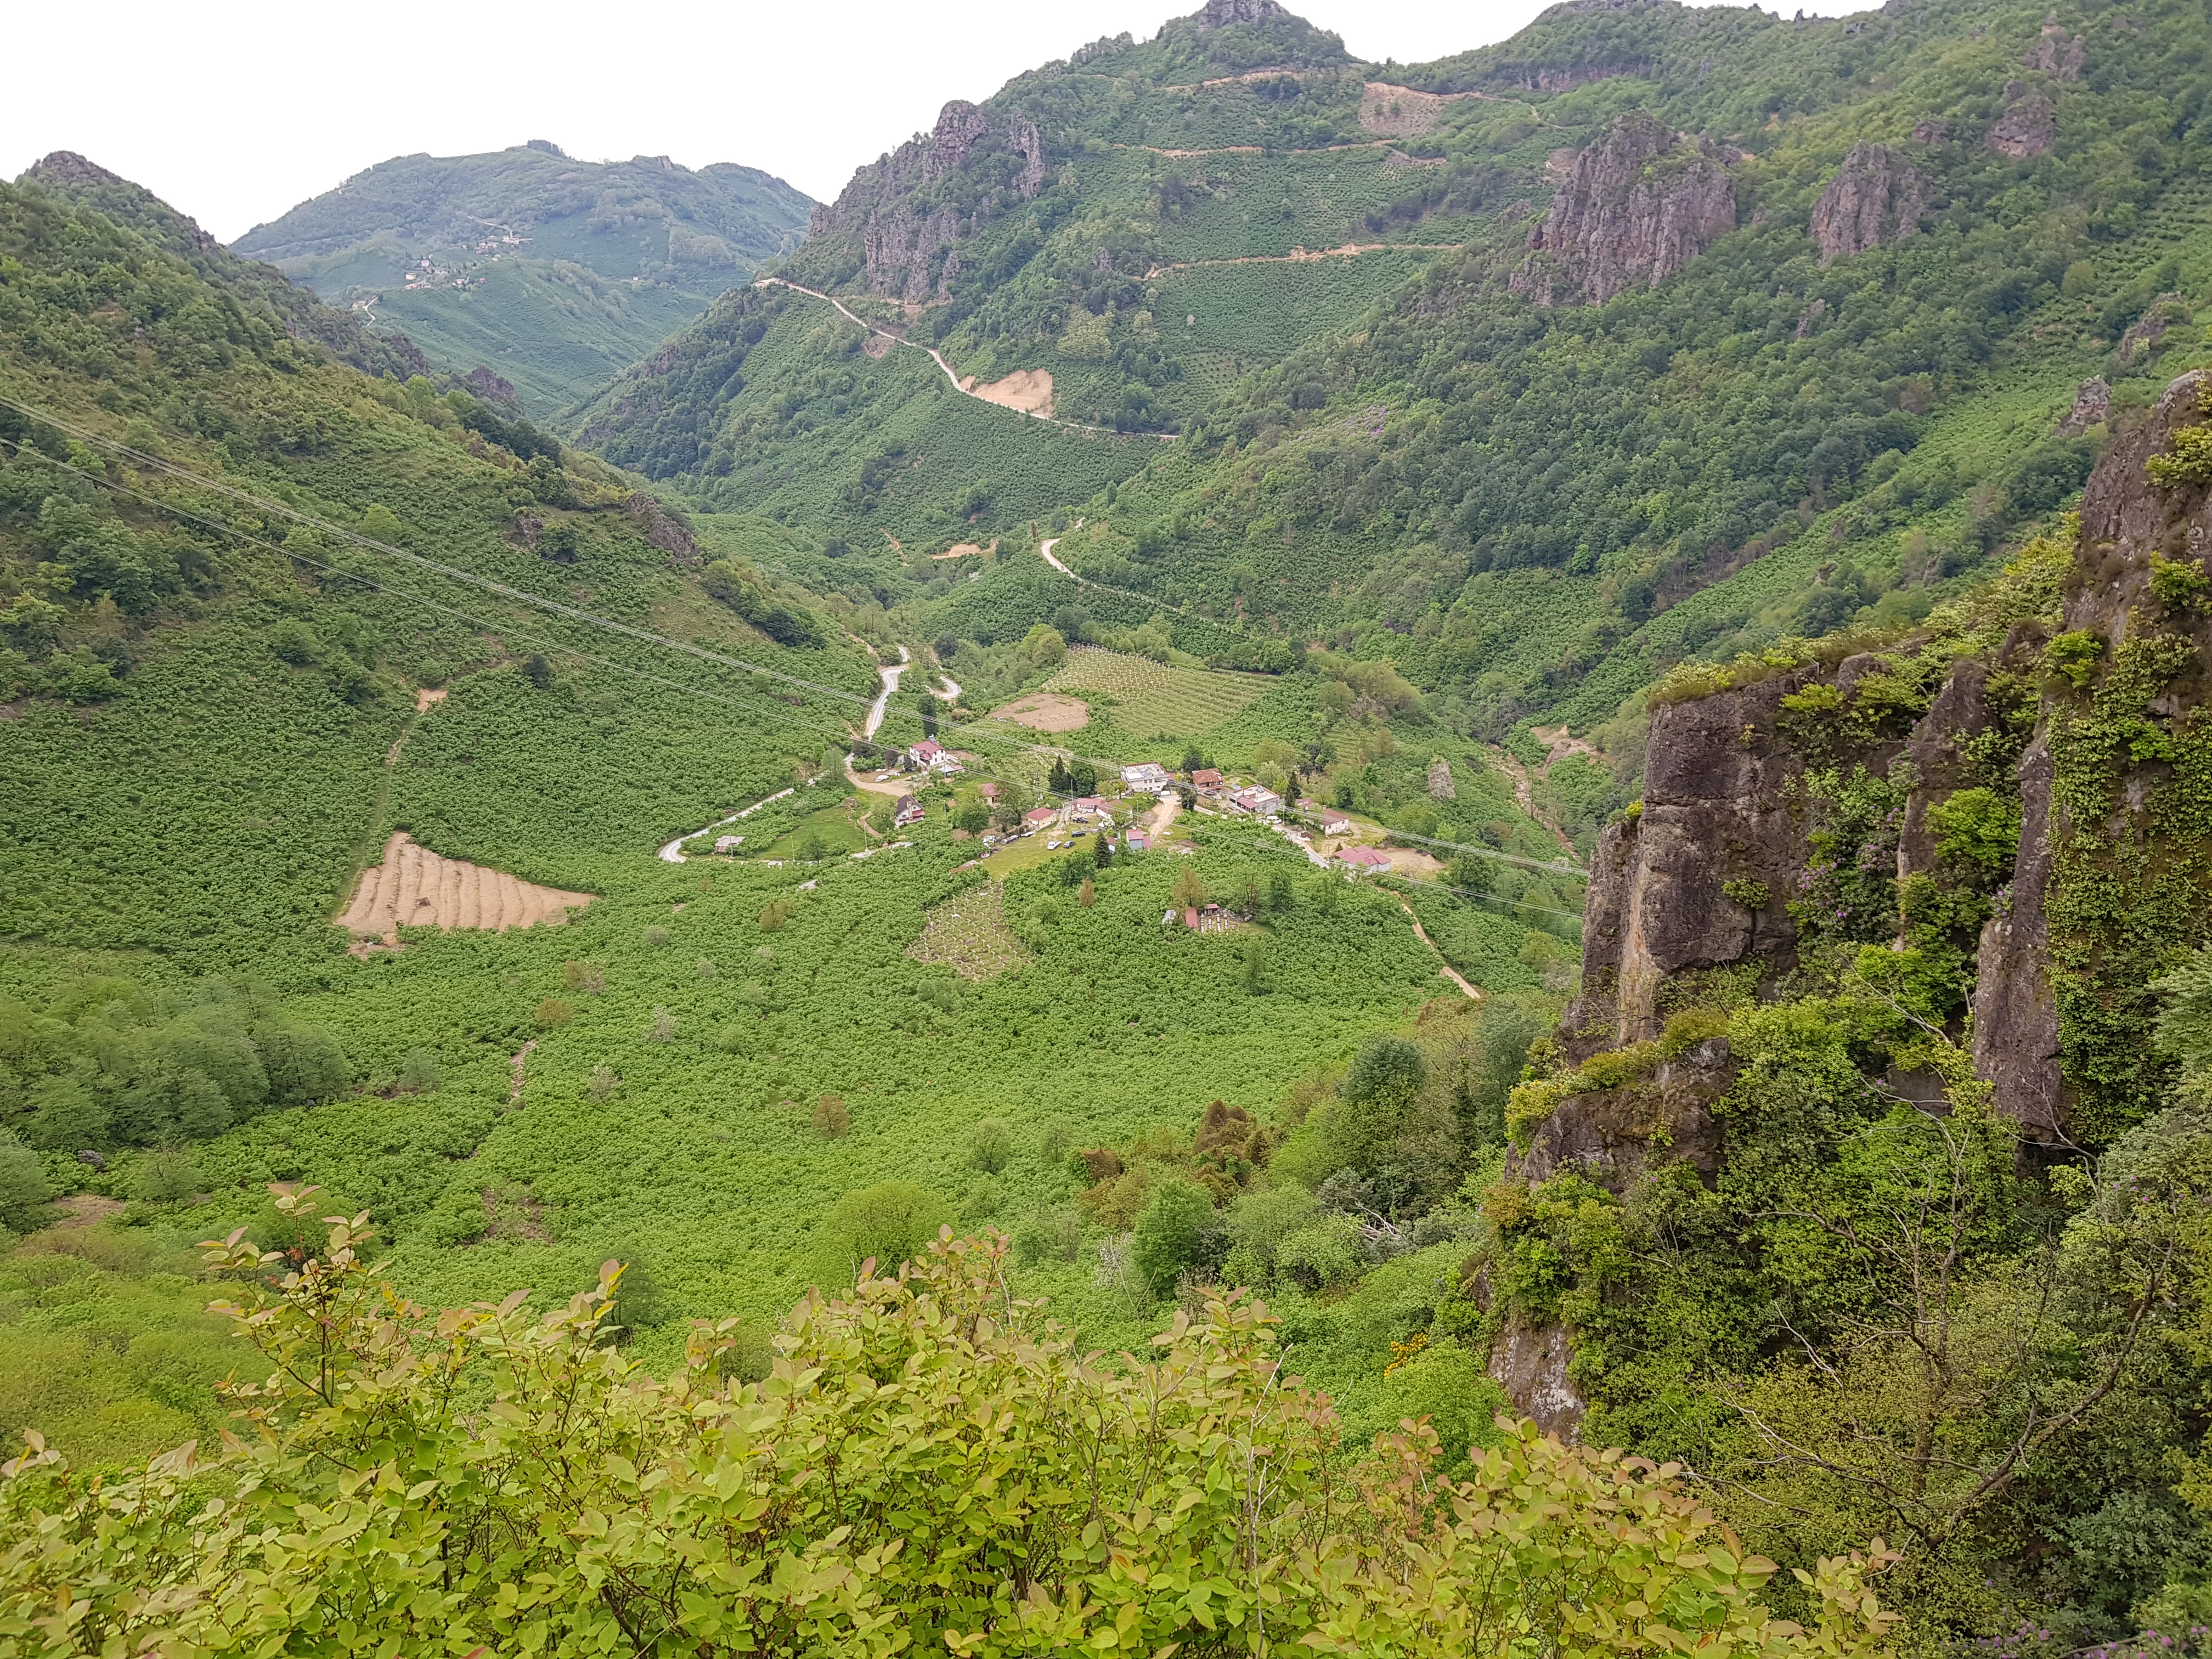
natural, plant, mountain, plant community, natural landscape, natural environment, sky, slope, terrain, grass, groundcover, landscape, geological phenomenon, grassland, forest, meadow, valley, mountain range, hill, plateau, road, jungle, temperate broadleaf and mixed forest, fell, plantation, chaparral, pasture, tree, ridge, shrubland, tropical and subtropical coniferous forests, escarpment, village, field, valdivian temperate rain forest, soil, wildlife, tourism, rainforest, trail, mountain village, massif, terrace, rock, shrub, prairie